Brooklyn Rules

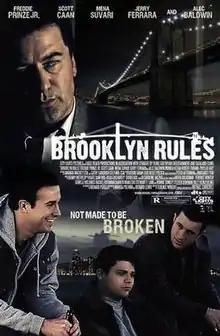
Promotional poster

Brooklyn Rules is a 2007 American crime drama film directed by Michael Corrente, written by Terence Winter and starring Alec Baldwin, Scott Caan, Freddie Prinze Jr., Jerry Ferrara and Mena Suvari. The plot follows a group of lifelong friends who get involved with the Brooklyn mafia in the 1980s.